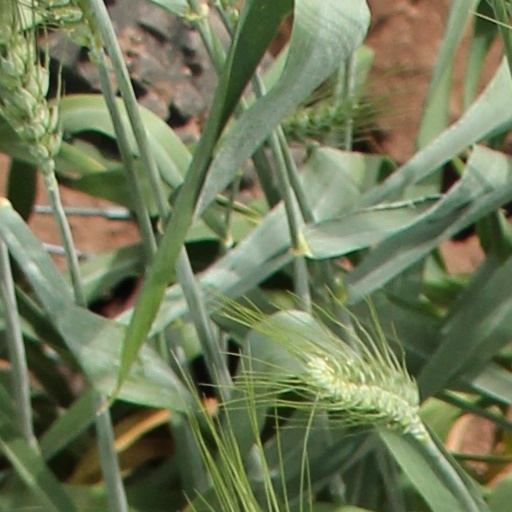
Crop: wheat